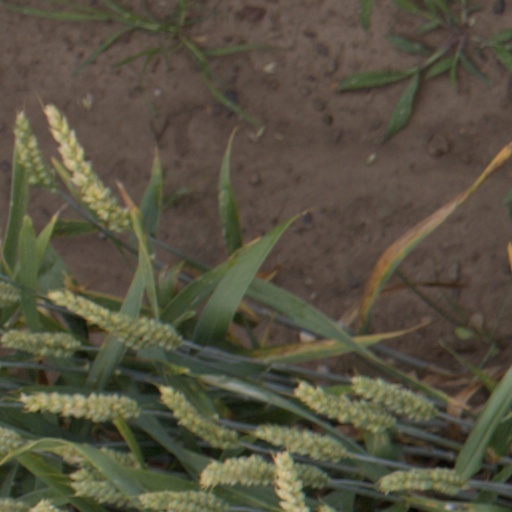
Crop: wheat